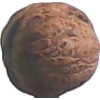
Label: walnut